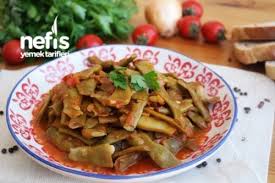
Yemek: taze_fasulye